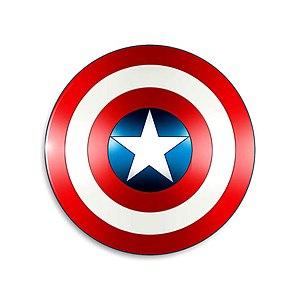
Le vibranium est un élément métallique de fiction présent dans l'univers Marvel de la maison d'édition Marvel Comics. Créé par le scénariste Stan Lee et les dessinateurs Jack Kirby et John Romita, Sr., le vibranium apparaît pour la première fois dans le comic book Daredevil #13 en février 1966. Au cinéma, il est décrit pour la première fois dans le film Captain America: First Avenger.
Kelsey Leigh est une super-héroïne évoluant dans l'univers Marvel de la maison d'édition Marvel Comics. Créé par le scénariste Chuck Austen et le dessinateur Olivier Coipel, le personnage de fiction apparaît pour la première fois dans le comic book Avengers #77 en mars 2004.
Steven « Steve » Rogers, alias Captain America est un super-héros évoluant dans l'univers Marvel de la maison d'édition Marvel Comics. Créé par le scénariste Joe Simon et le dessinateur Jack Kirby, le personnage de fiction apparaît pour la première fois dans le comic book Captain America Comics #1 en décembre 1940.
Le royaume du Wakanda est un pays africain fictif présent dans l'univers Marvel de la maison d'édition Marvel Comics. Créé par le scénariste Stan Lee et le dessinateur Jack Kirby, ce pays apparait pour la première fois dans le comic book Fantastic Four #52 en juillet 1966.
L’adamantium est un alliage de fiction apparaissant dans les comics publiés par la maison d'édition Marvel Comics. Il a pour principale caractéristique d'être le plus résistant de tous les métaux imaginaires présents dans l'univers Marvel.